Protests against the Russian invasion of Ukraine

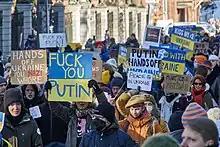
Anti-war protest in Helsinki, Finland, 26 February 2022

On 10 March, during a broadcast on Russia-1, the filmmaker and pundit Karen Shakhnazarov, who initially supported the invasion, called for an end to it, saying that the situation was at risk of becoming "an absolute humanitarian disaster", and that there is no realistic possibility for the Russian forces to seize Kyiv and other major Ukrainian cities.